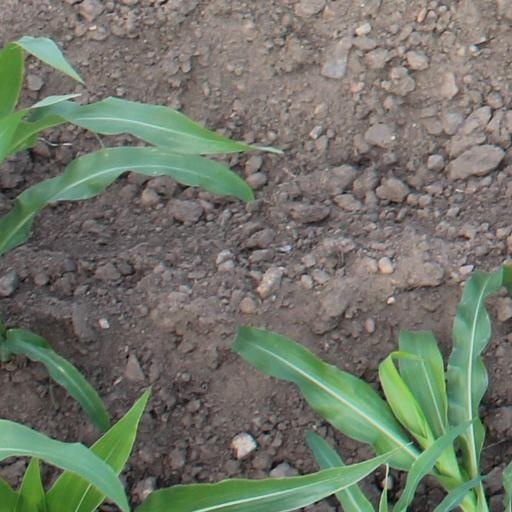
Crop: maize; corn